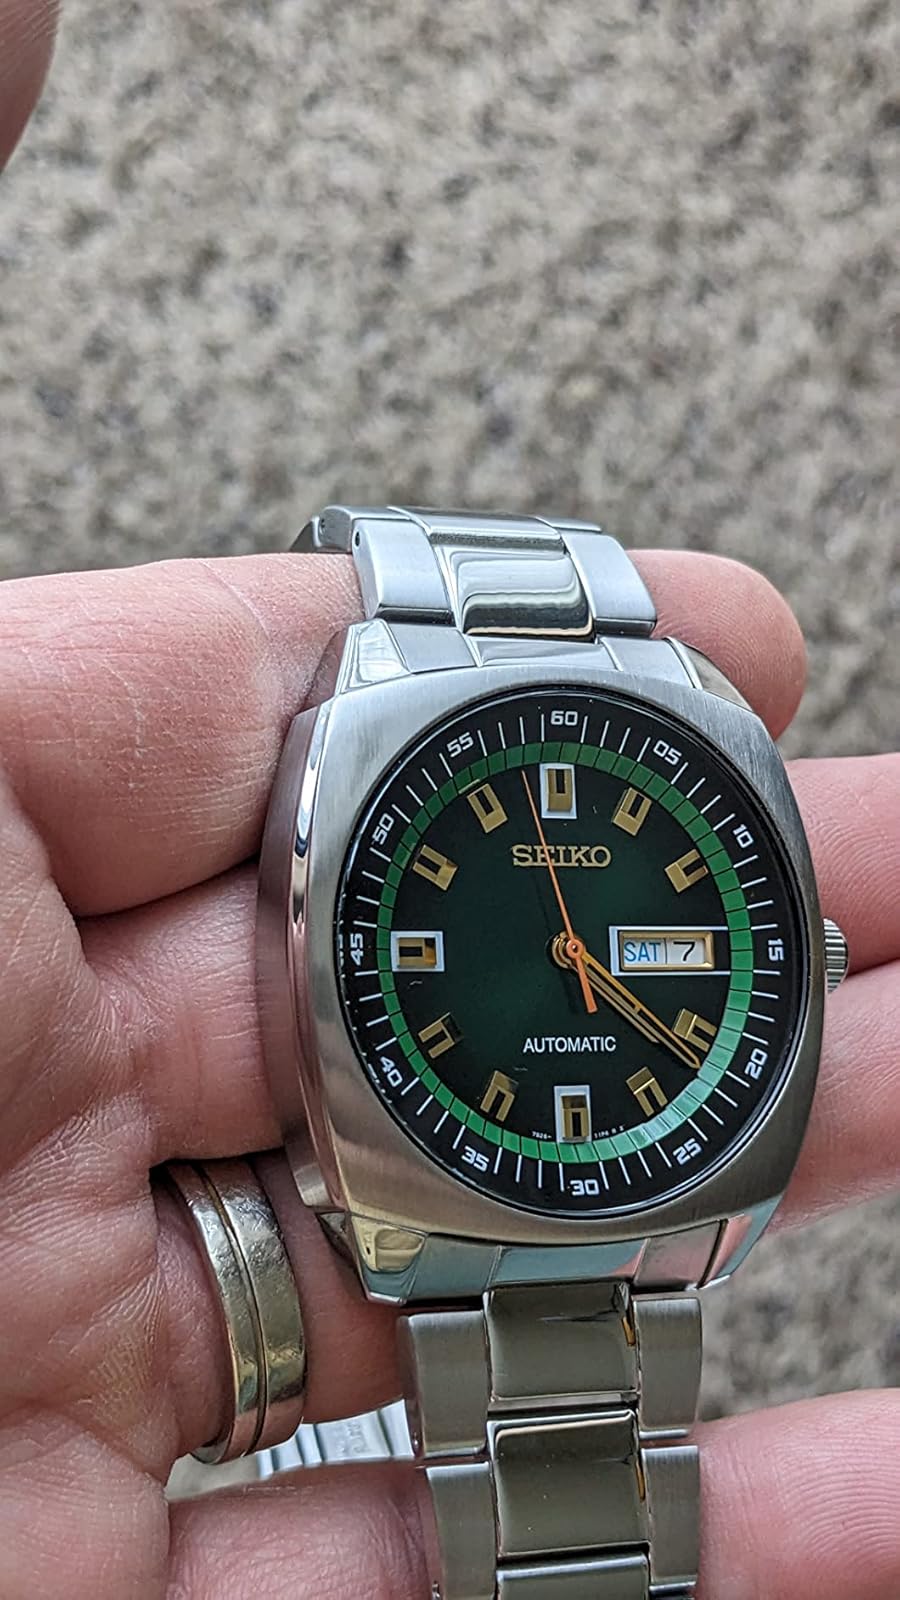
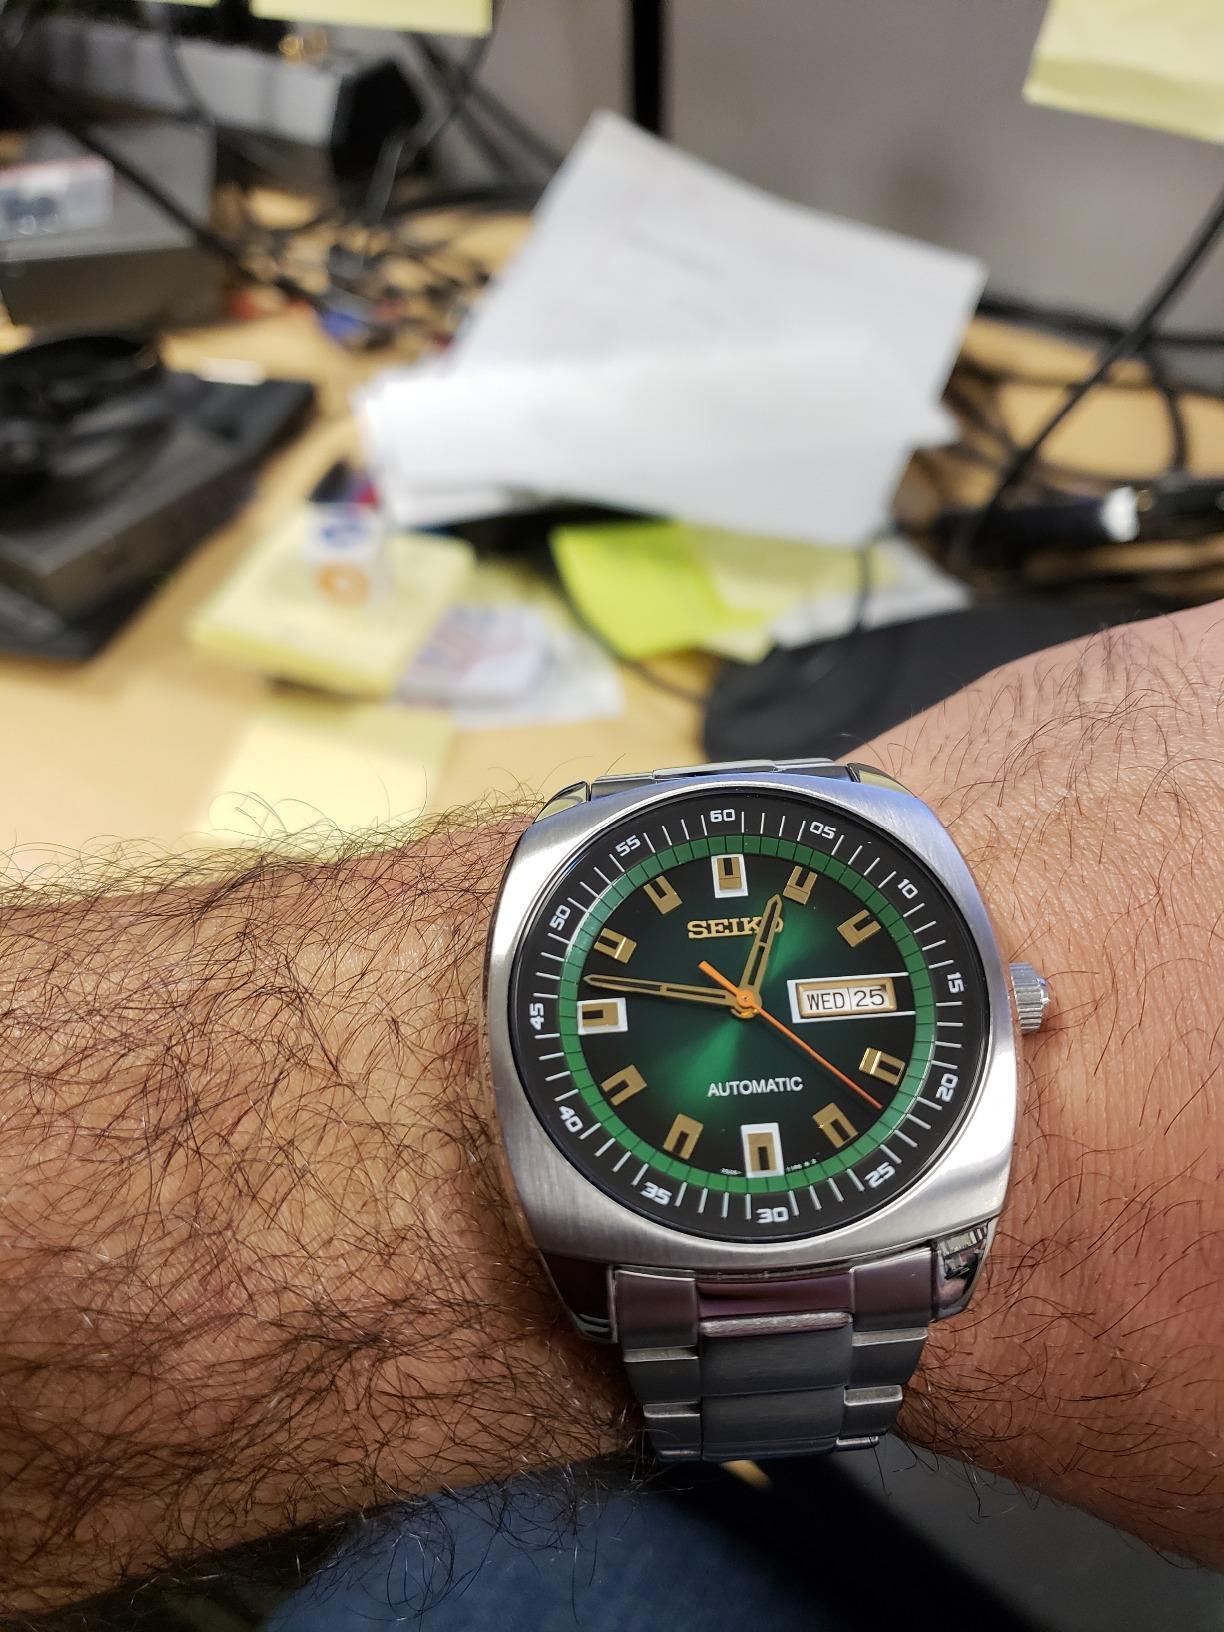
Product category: accessories_watch
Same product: yes